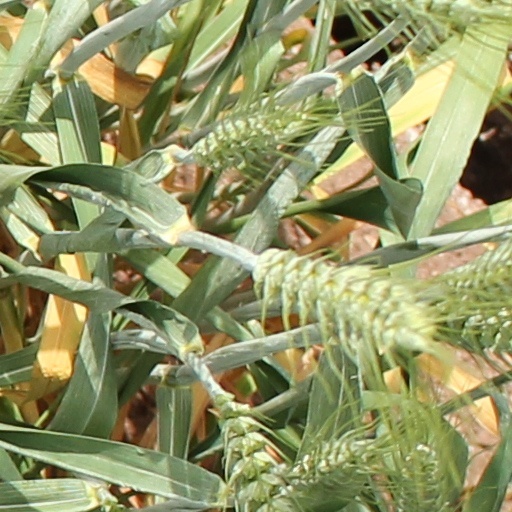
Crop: wheat